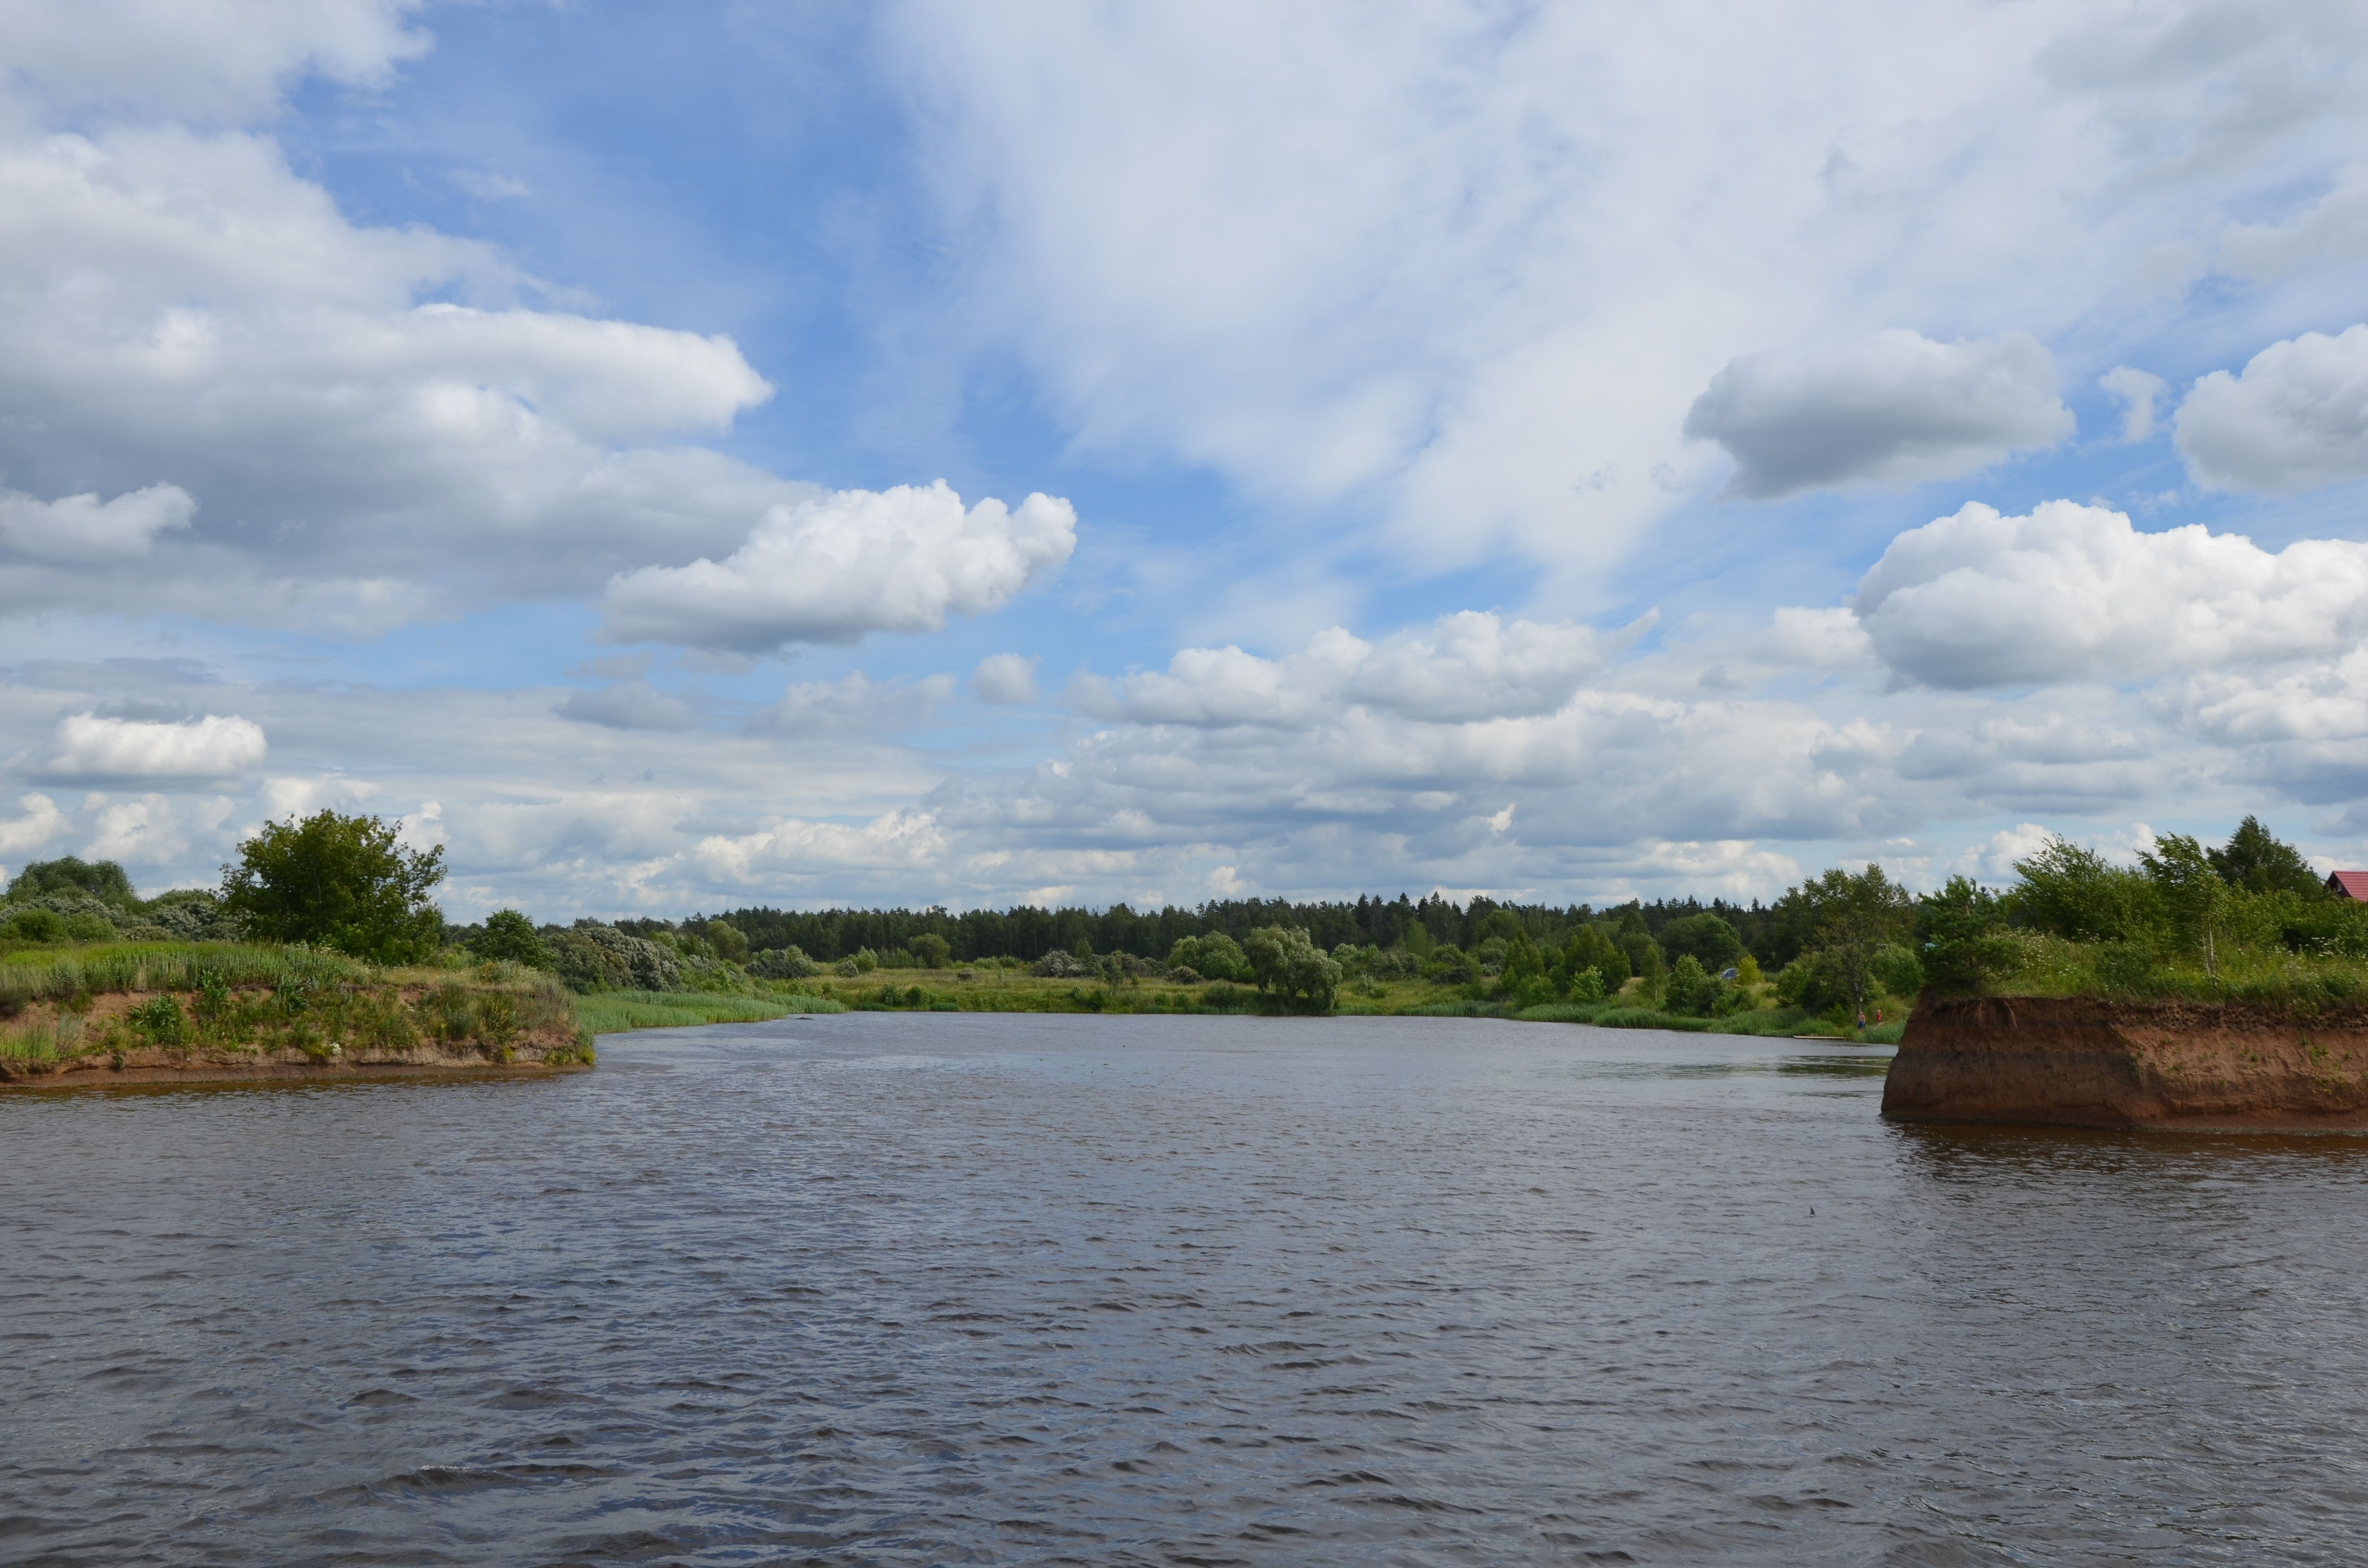
landscape, sea, coast, water, cloud, sky, shore, lake, river, vehicle, bay, reservoir, waterway, body of water, boating, channel, loch, landform, geographical feature, dubna, volga river, obloka